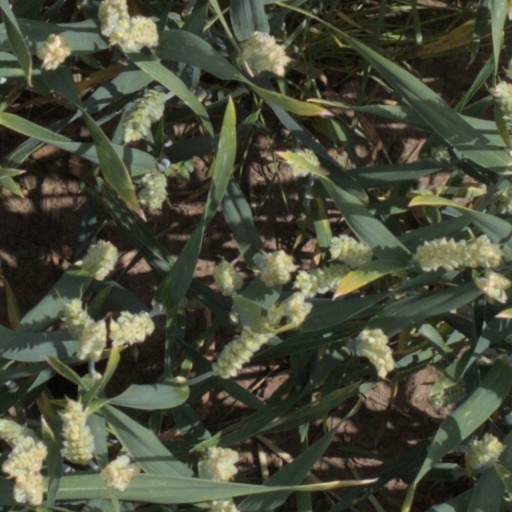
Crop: wheat